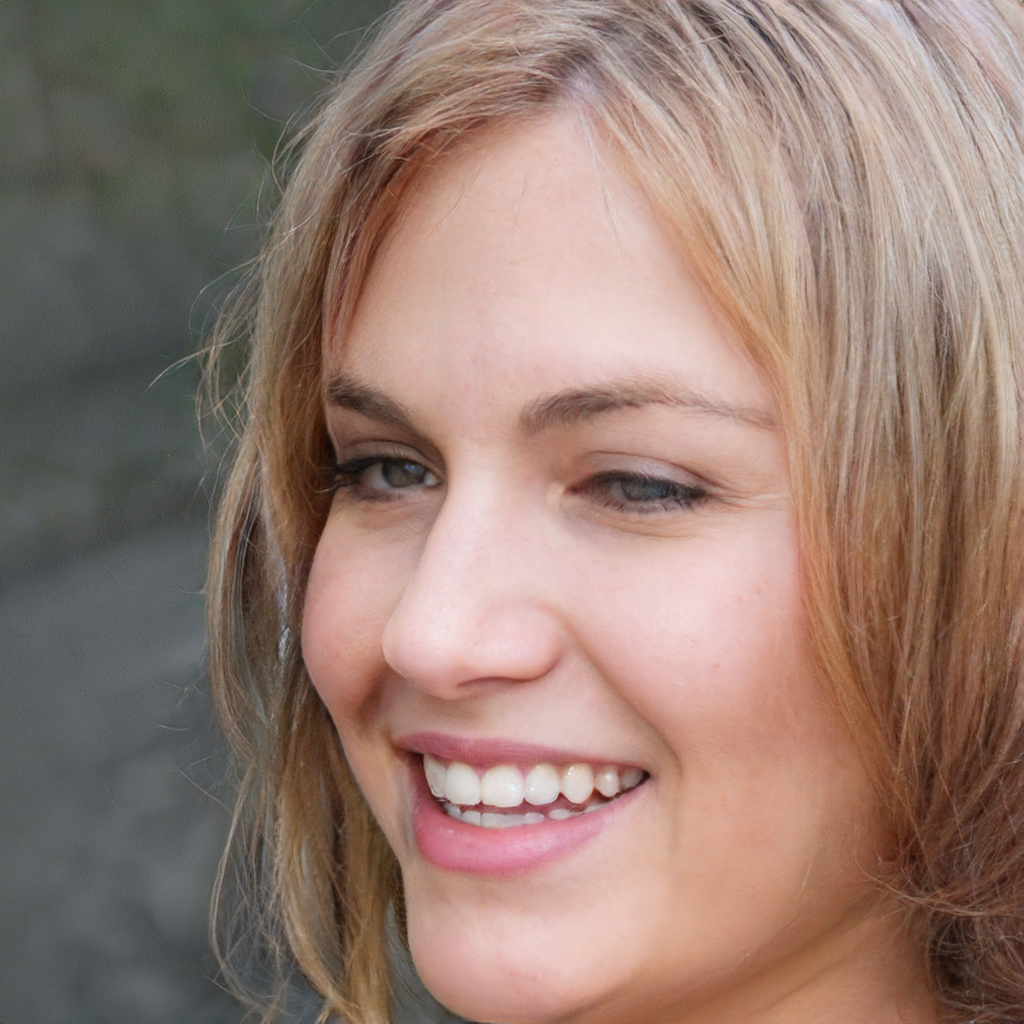
Gender: Female